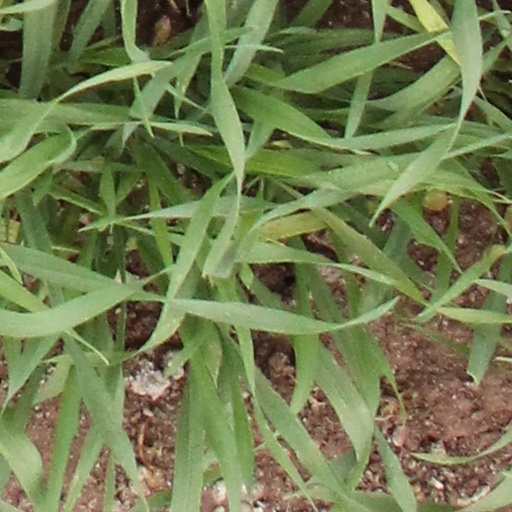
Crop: wheat